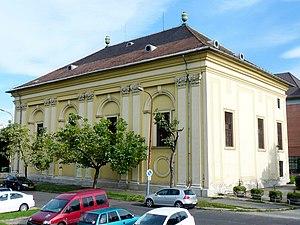
La plus ancienne synangogue à Budapest bâtie en 1821 dans le style classique. Architect: Andreas Landesherr. Magyar: Budapest legrégebbi, 1821-ben, neoklasszicista stílusban épített zsinagógája. Építész: Landesherr András.